Oculus Rift

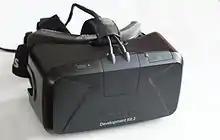
The Development Kit 2

Oculus began shipping Development Kit 2 (DK2) in July 2014. This is a small refinement of the "Crystal Cove" prototype, featuring several key improvements over the first development kit, such as having a higher-resolution (960×1080 per eye) low-persistence OLED display, higher refresh rate of 75Hz, positional tracking, a detachable cable, and the omission of the need for the external control box.